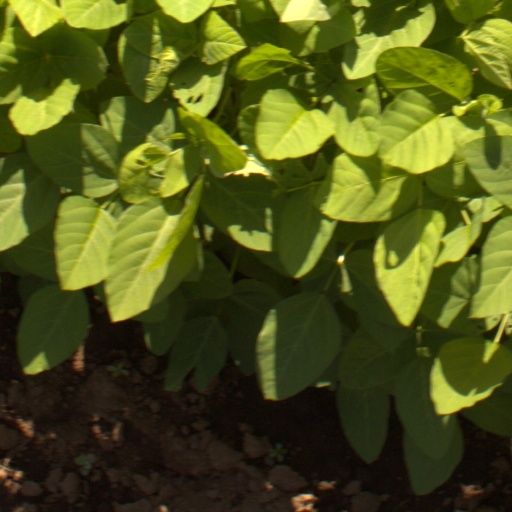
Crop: soybean